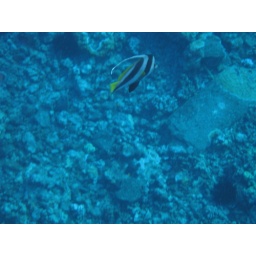
taken while snokeling off Maui. taken while snokeling off Maui. Some off a boat near Molikini and some off beach near 4 Seasons at Waileia. taken while snokeling off Maui. Some off a boat near Molikini and some off beach near 4 Seasons at Waileia.